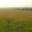
Label: plain